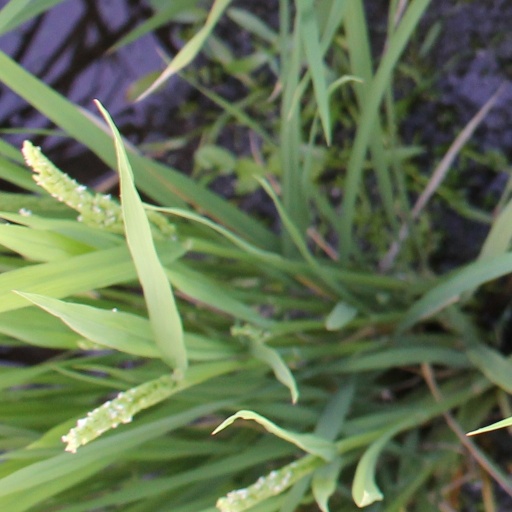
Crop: rice